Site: brandenburg
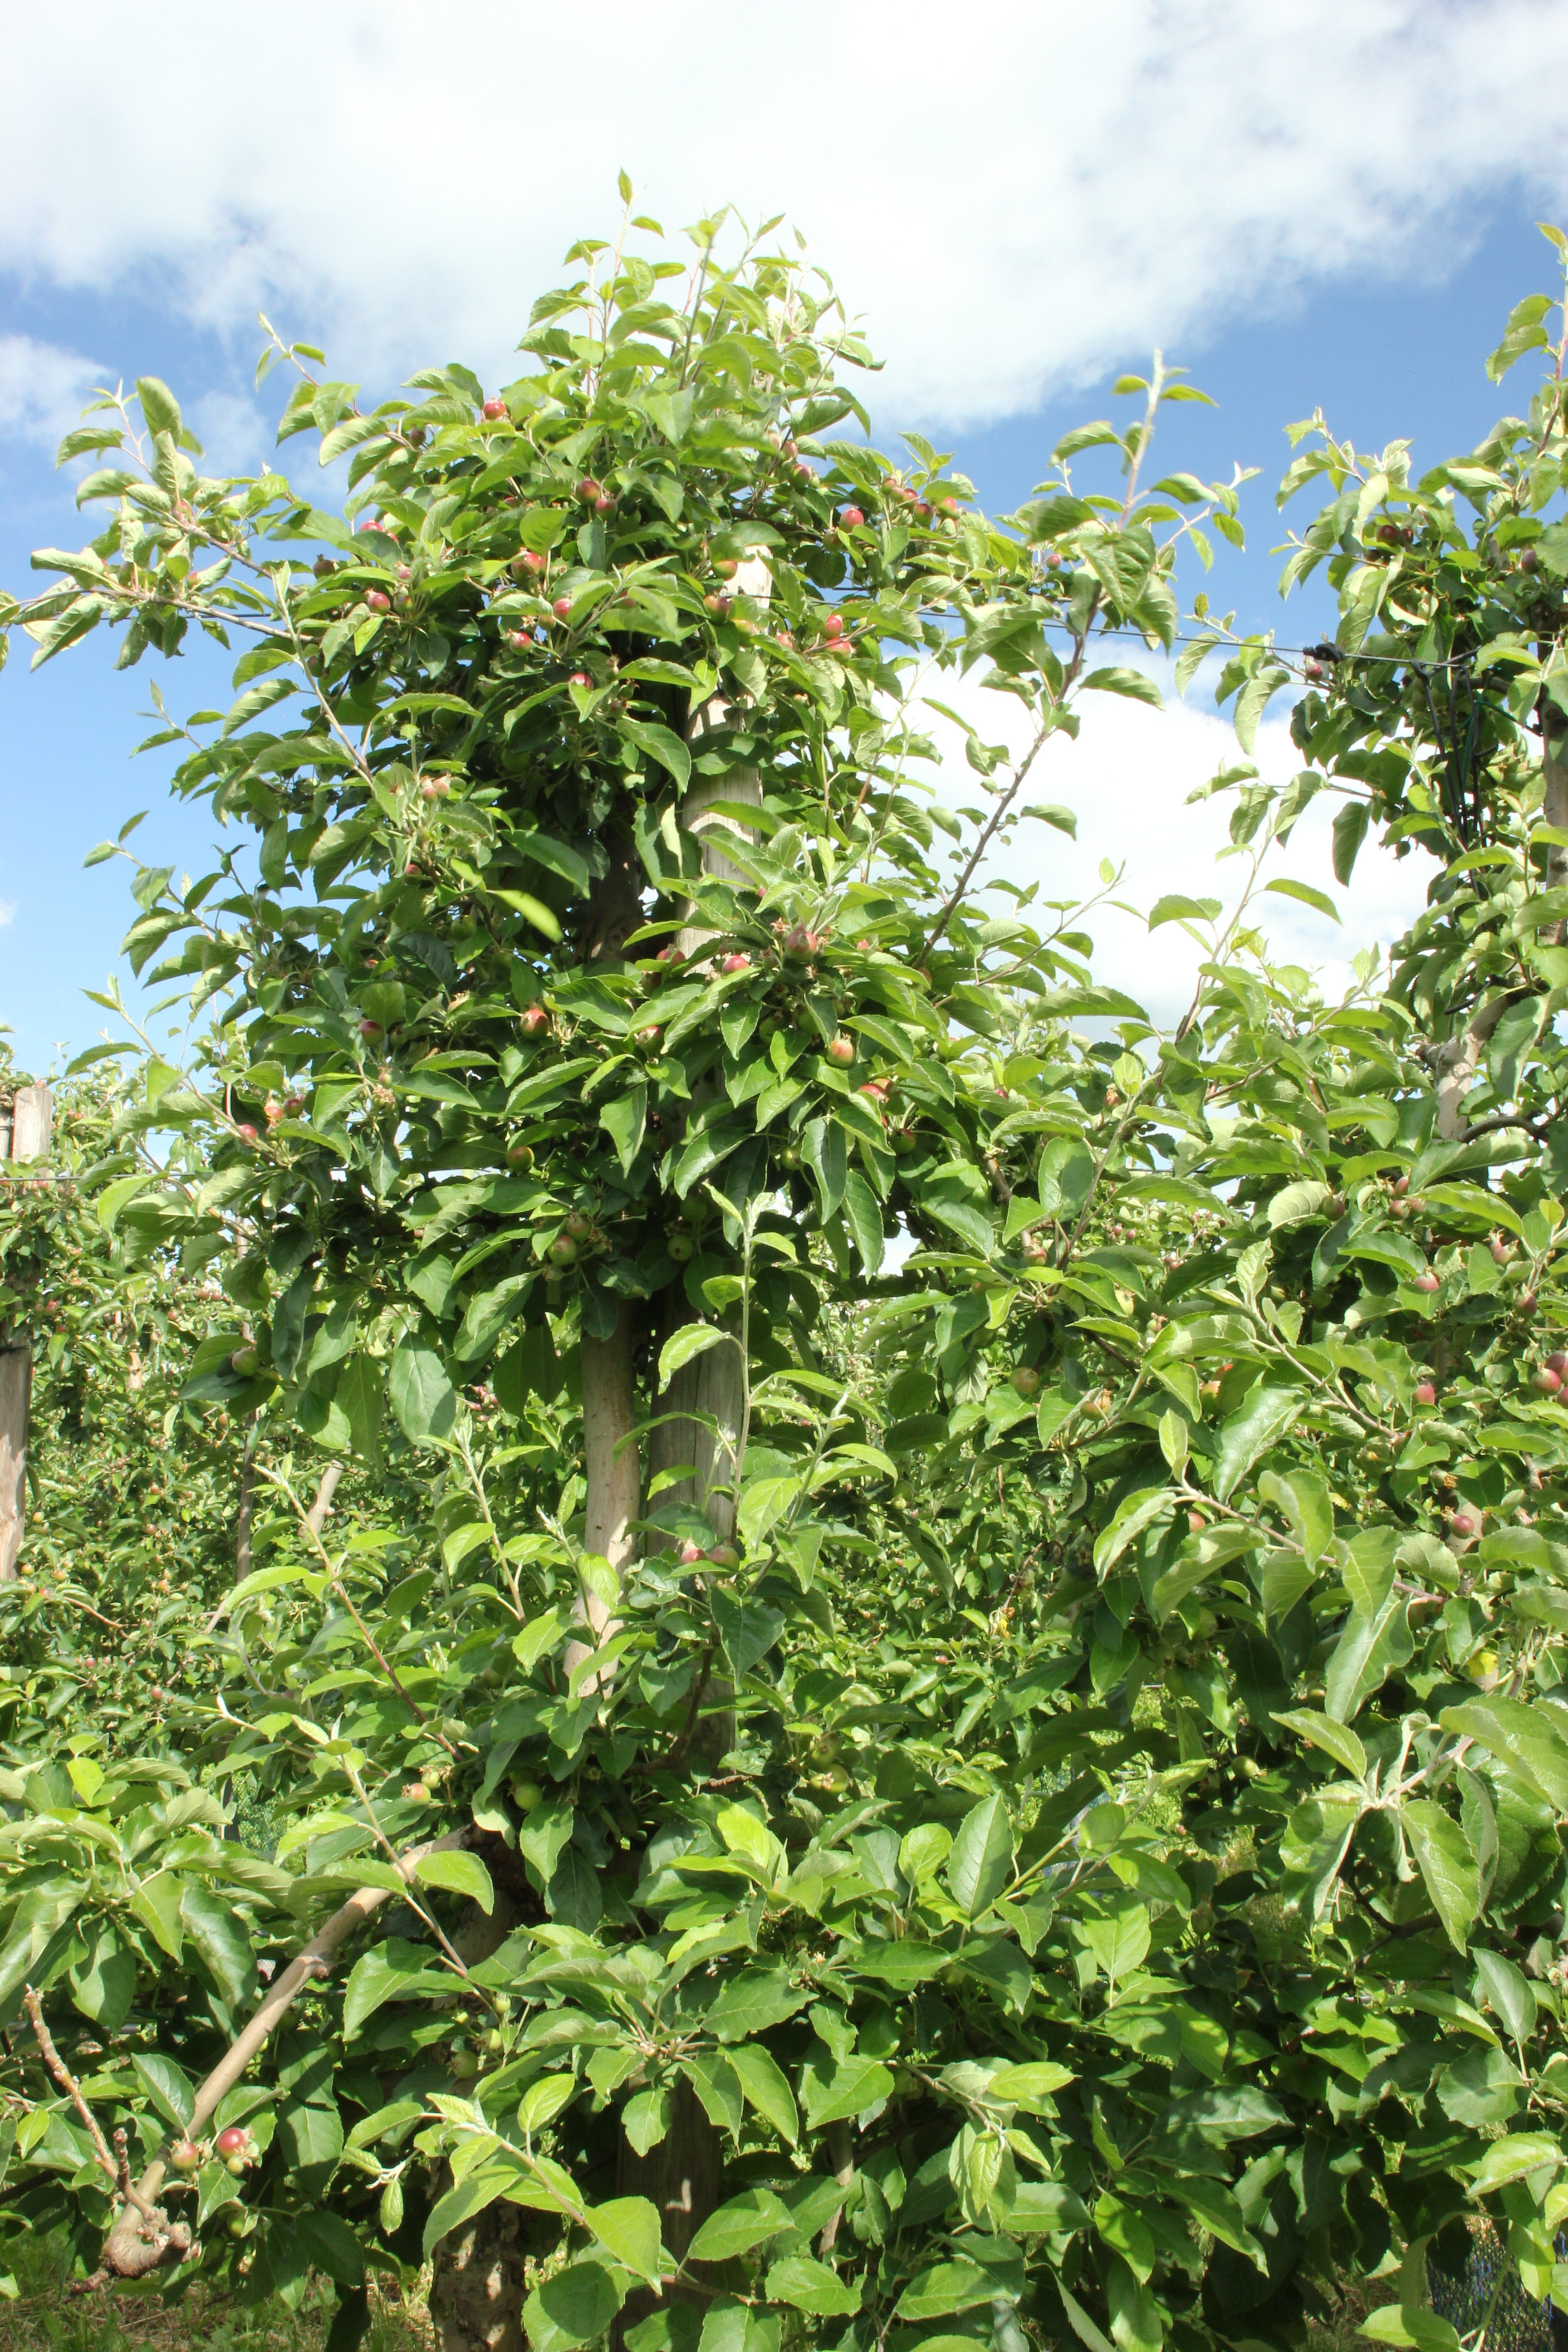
Growth stage (BBCH 72): Development of fruit